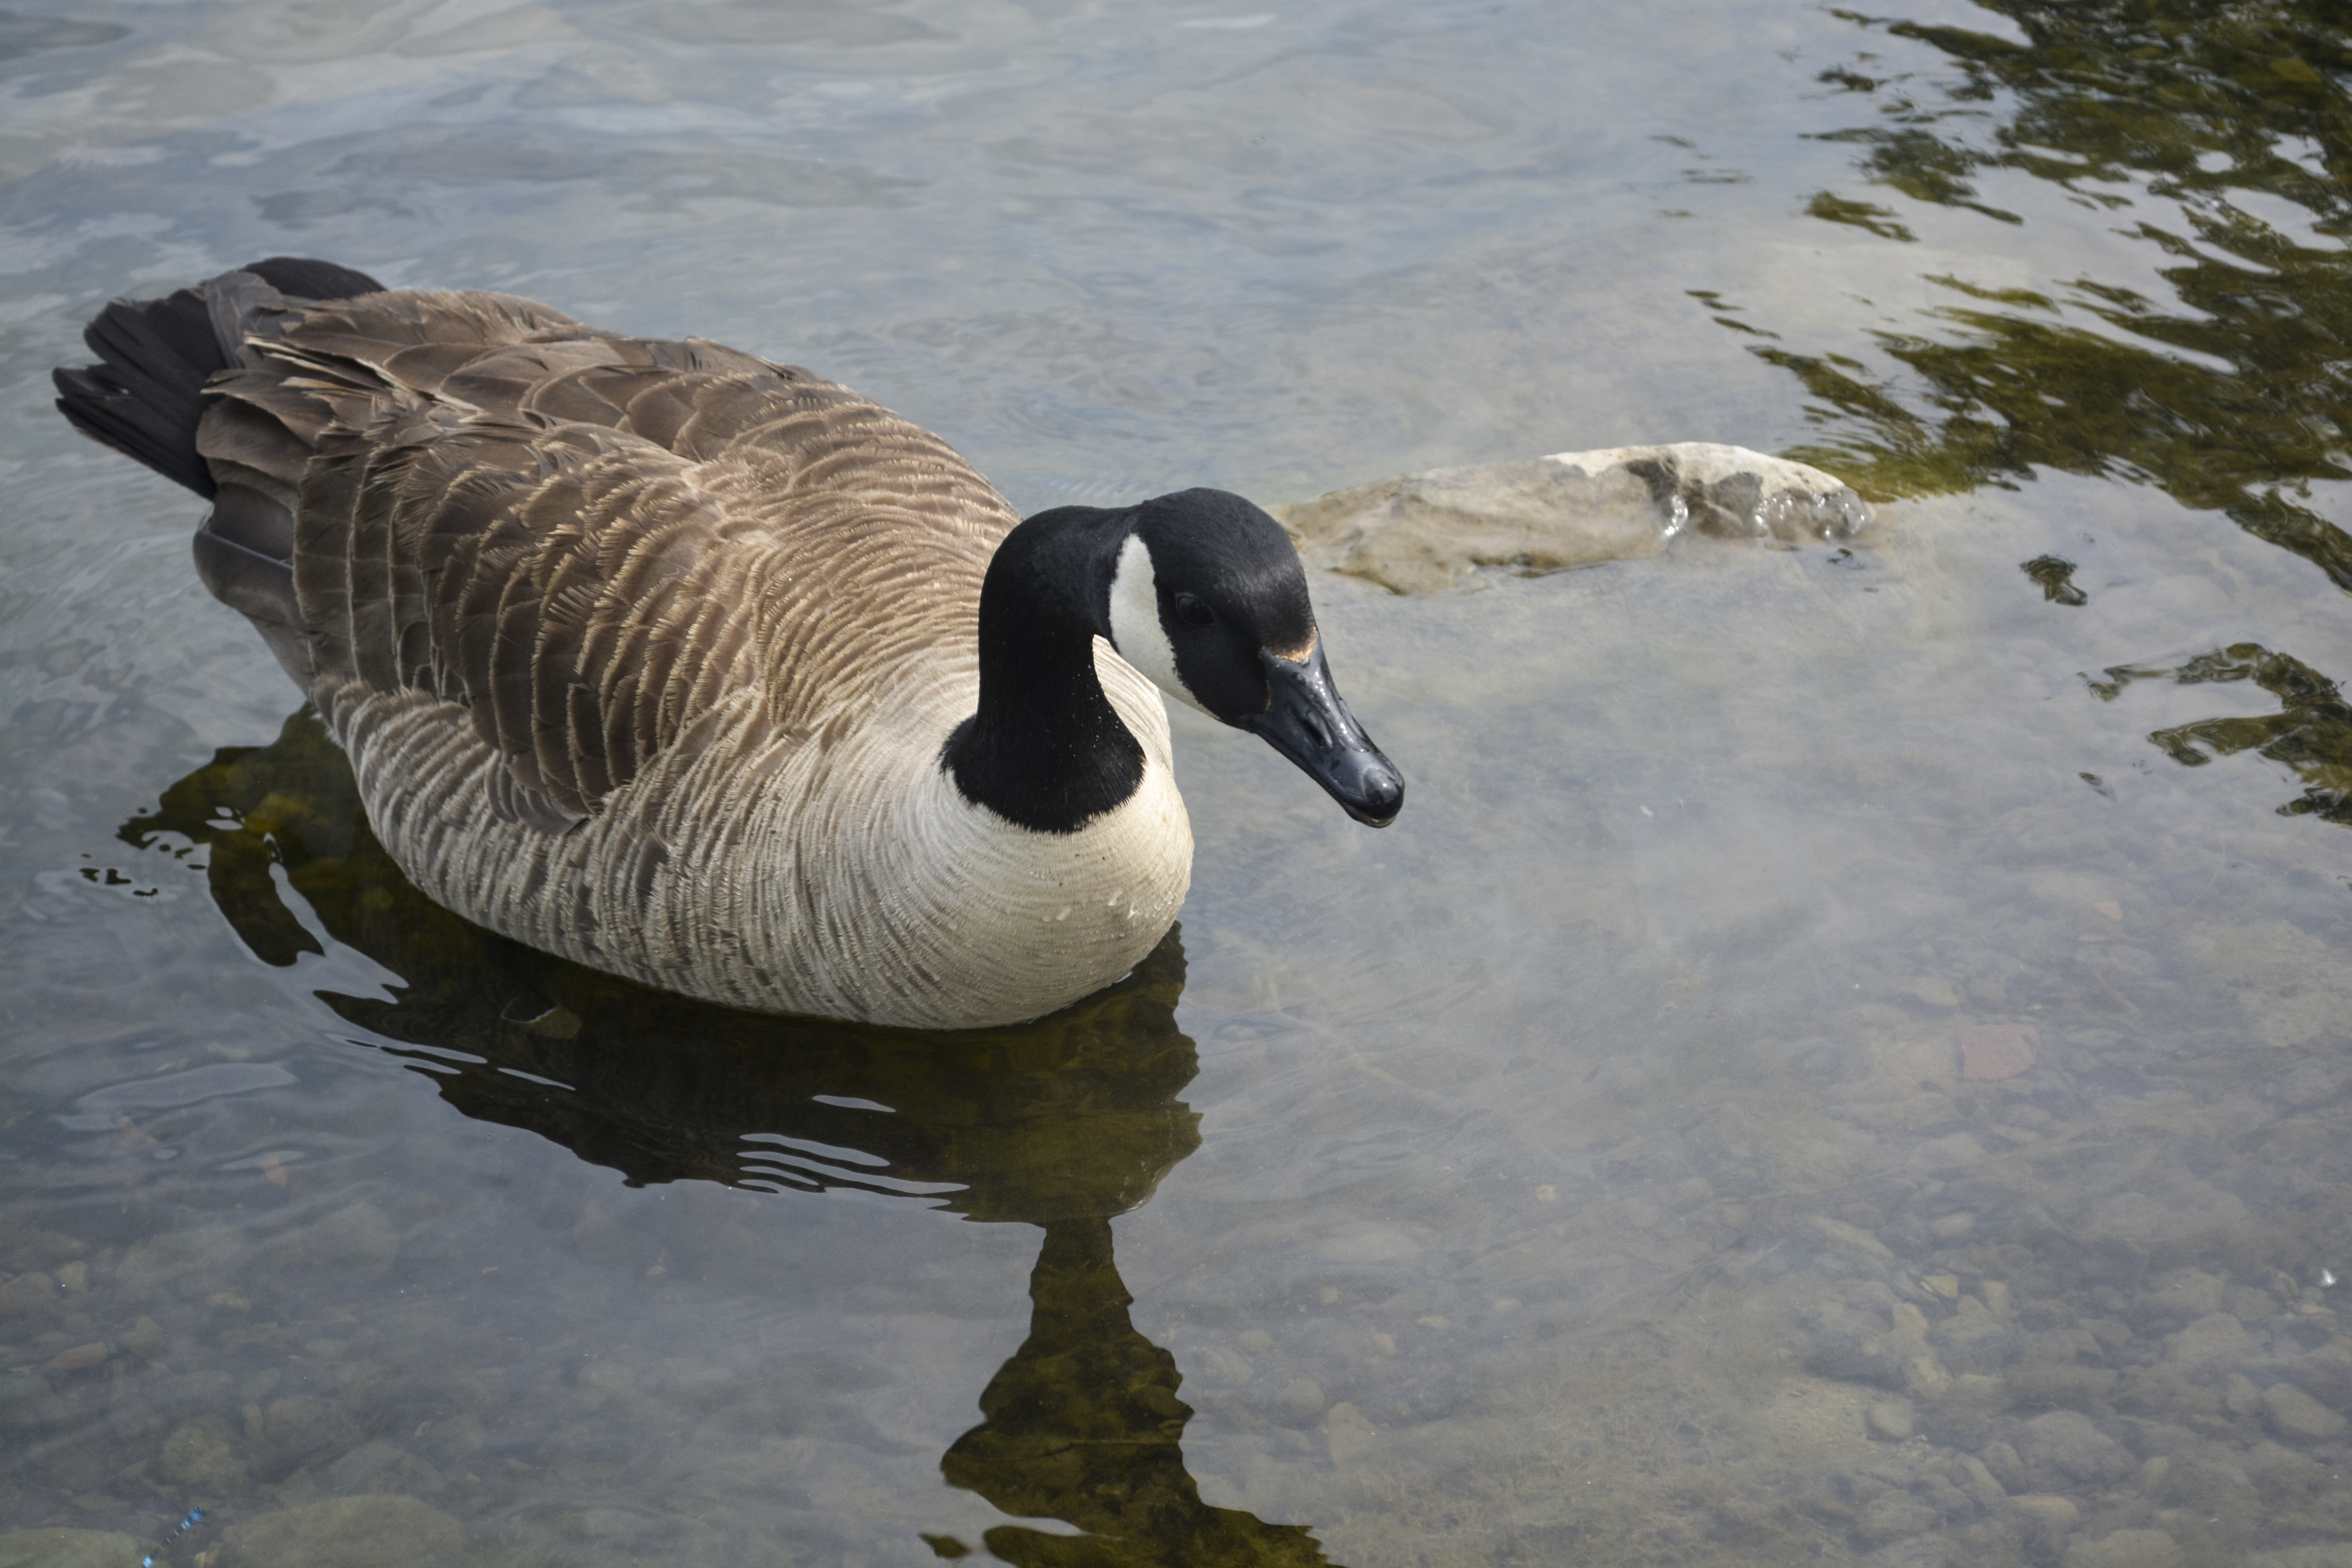
nature, bird, animal, wildlife, beak, fowl, fauna, duck, goose, vertebrate, waterfowl, water bird, ducks geese and swans